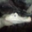
Label: crocodile